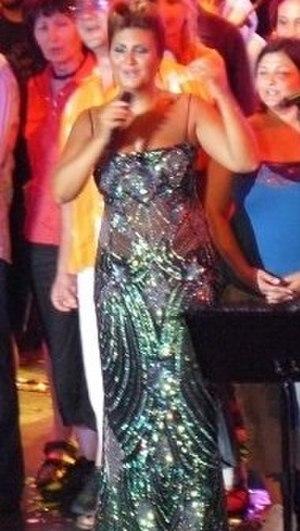
Sibel Can, d'état civil Sibel Cangüre, est une chanteuse turque née le 1ᵉʳ août 1970 à İstanbul. Elle était danseuse avant de devenir chanteuse.